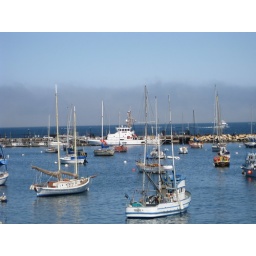
we couldn't see them clearly, but the sand bar in the background was covered with very noisy seals